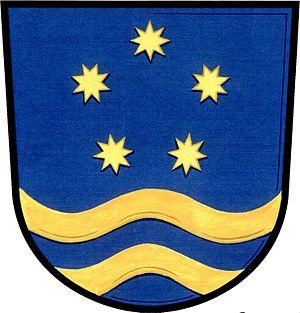
Brod nad Dyjí est une commune du district de Břeclav, dans la région de Moravie-du-Sud, en République tchèque. Sa population s'élevait à 514 habitants en 2018.